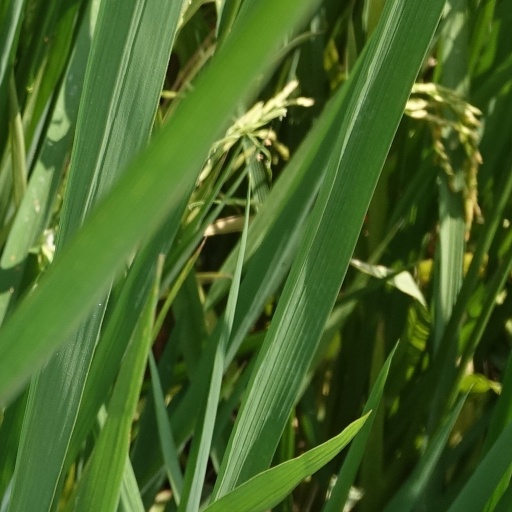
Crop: rice